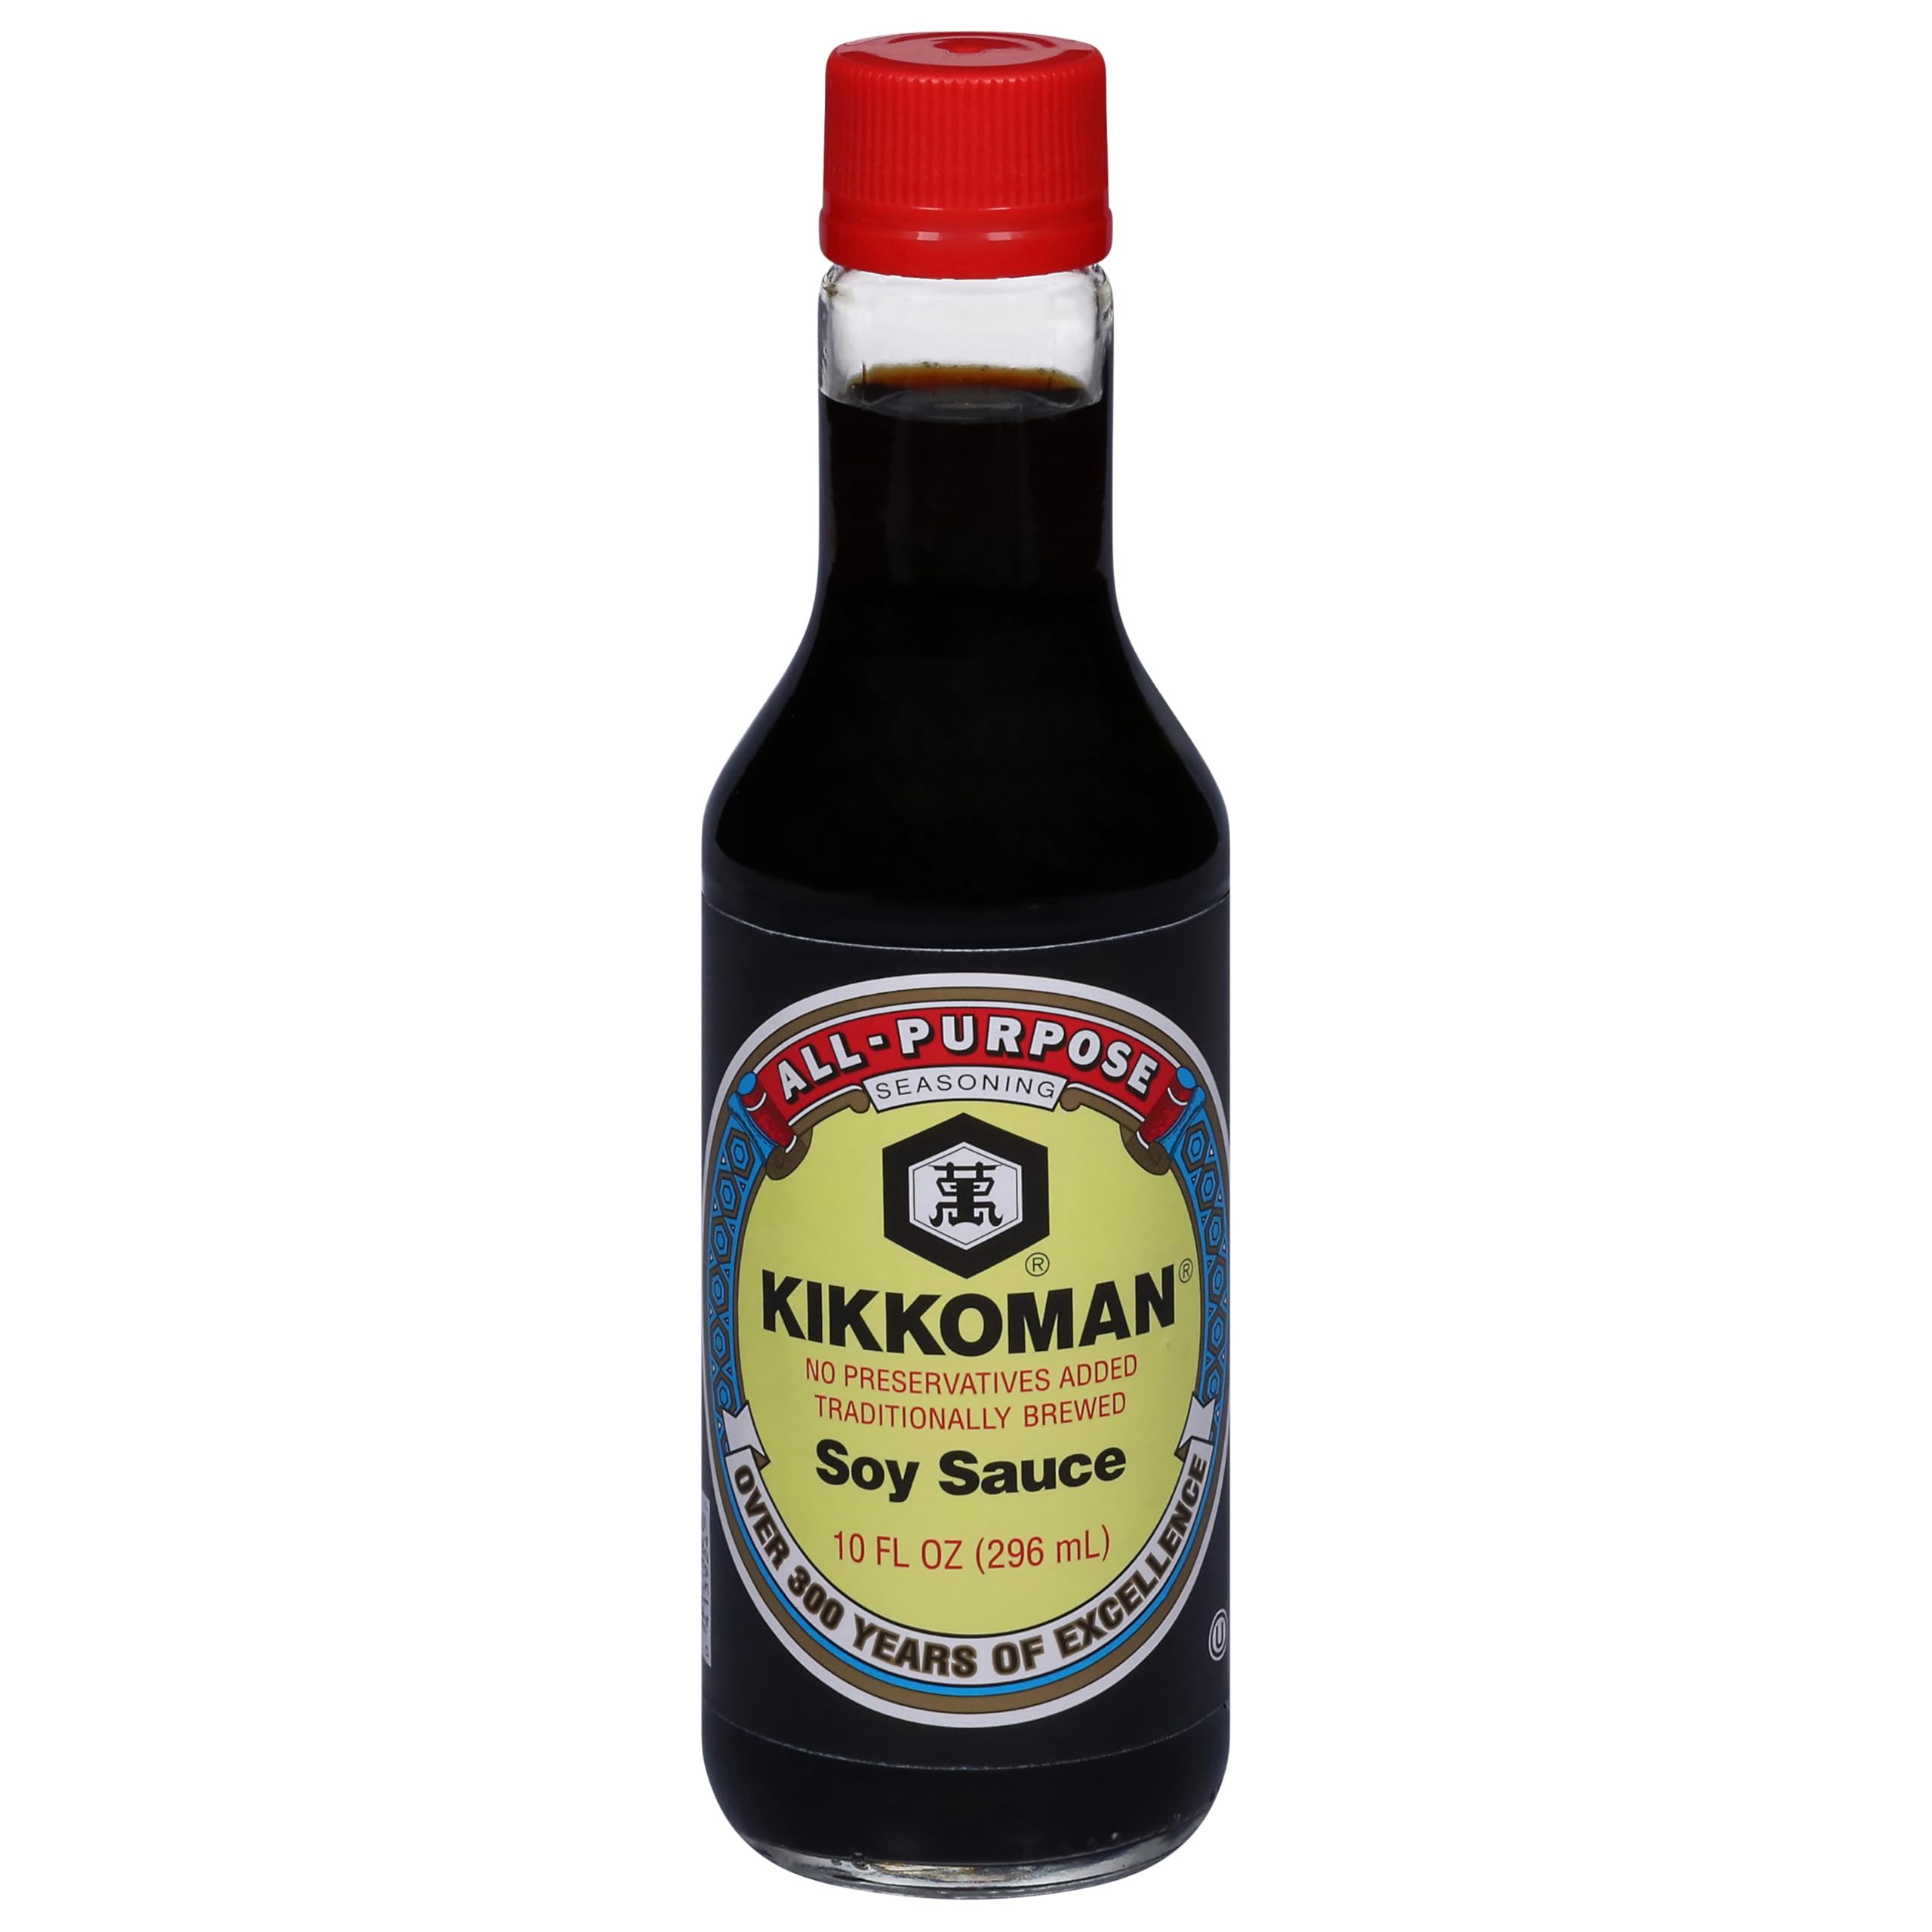
Item Name: Kikkoman All-Purpose Seasoning Naturally Brewed Soy Sauce, 10 Ounce
Bullet Point 1: Kikkoman's signature soy sauce
Bullet Point 2: All purpose seasoning
Value: 10.0
Unit: Fl Oz

Price: 2.99